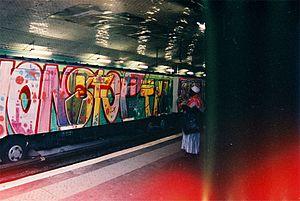
1992 / NON STOP graffiti / Premier Whole Métro parisien par les Duc &amp
Un graffiti est une inscription exécutée sur une surface.